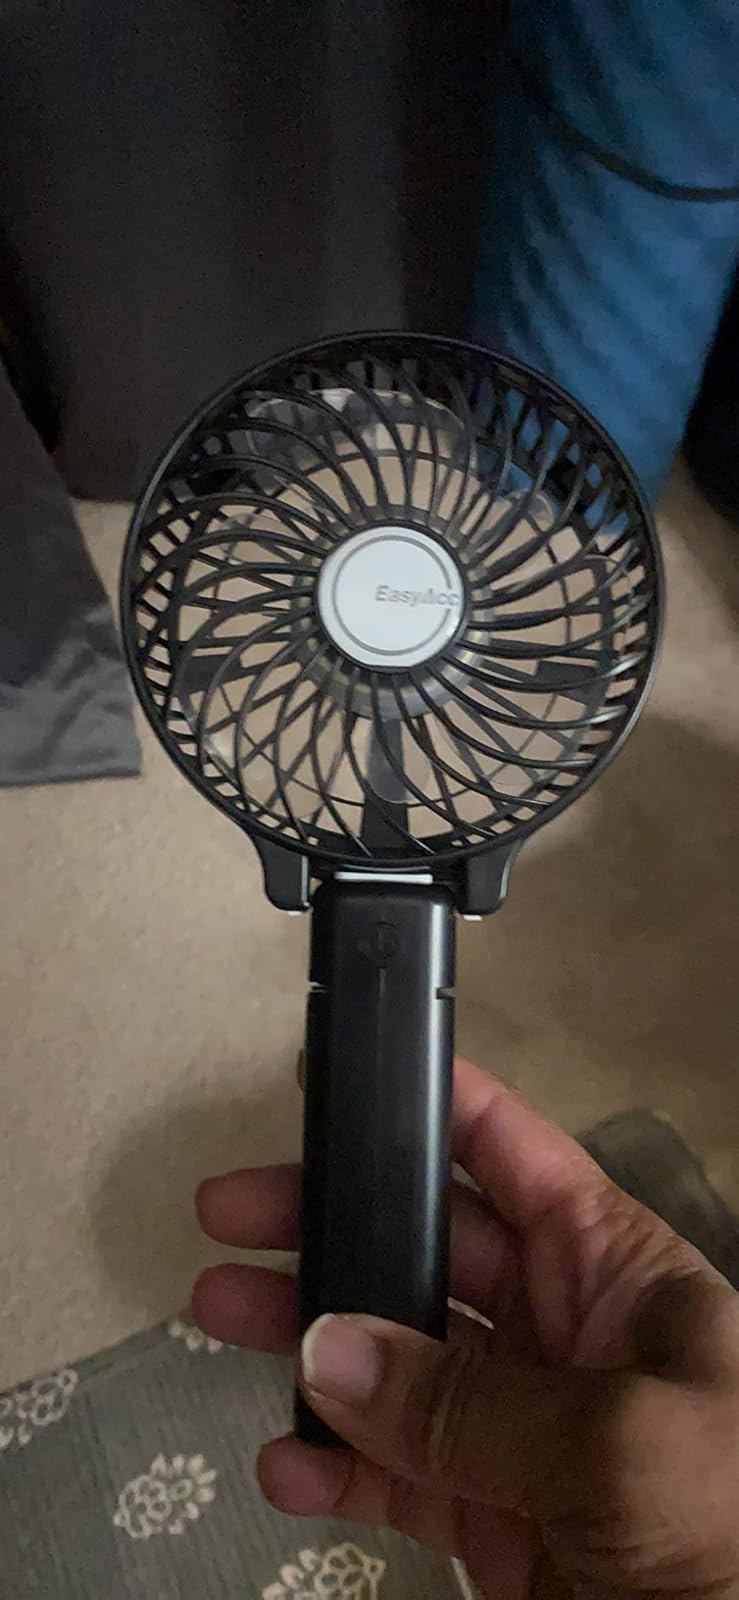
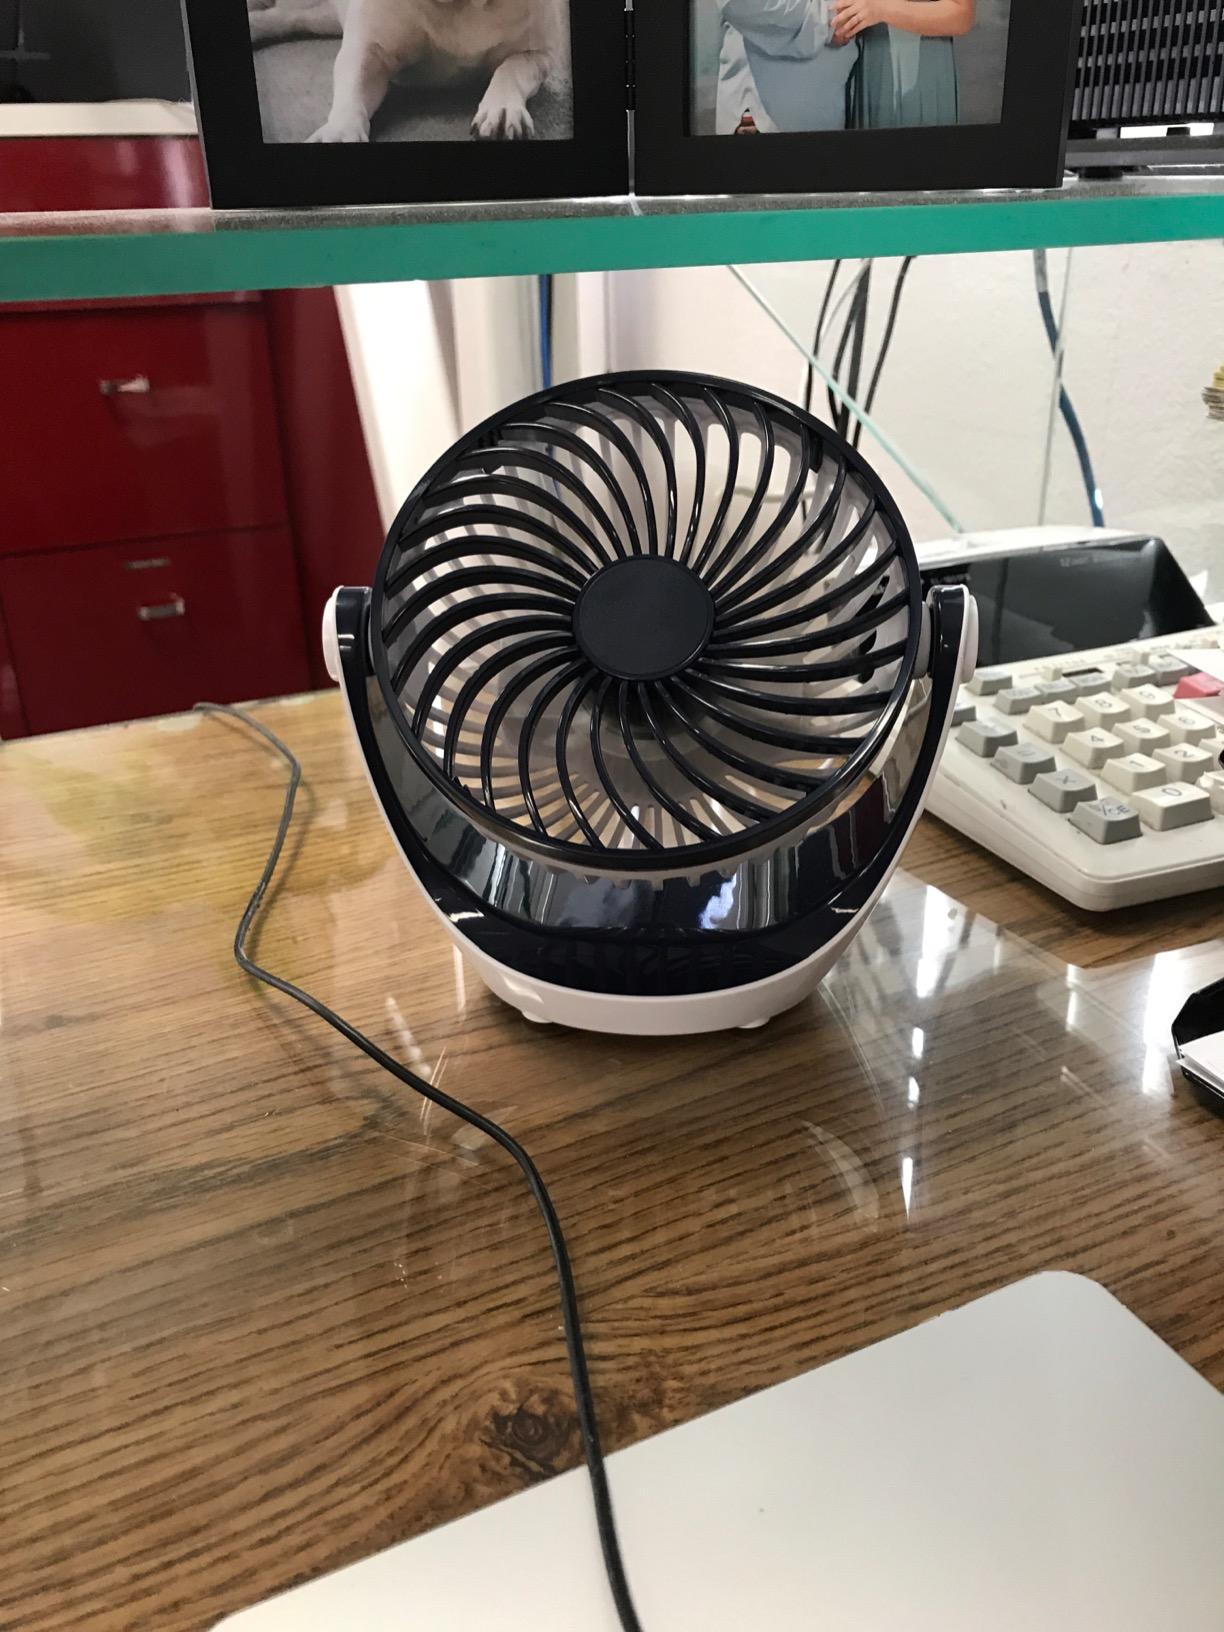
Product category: fan
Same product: no